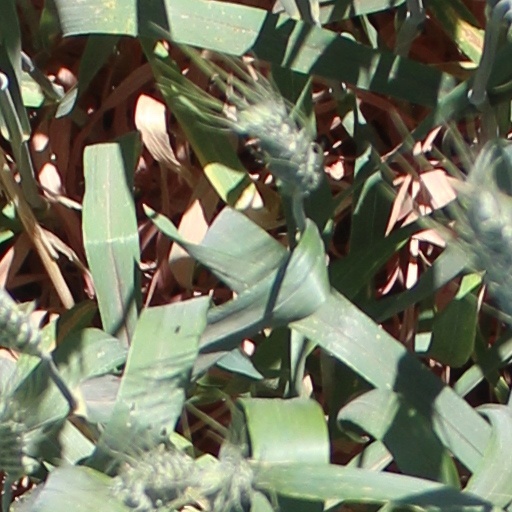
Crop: wheat